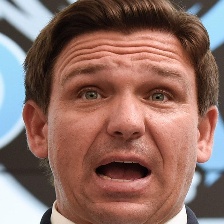
Species: LOONEY BIRDS
Scientific name: LUNATICUS AMERICONIS